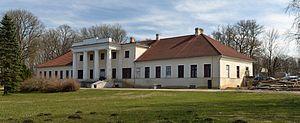
Voici une liste de manoirs en Estonie.